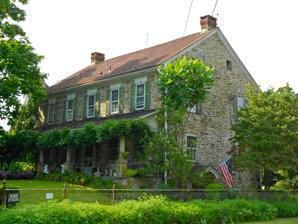
Building: Lenhart Farm
Country: United States of America
Year built: 1830
United States historic place Lenhart Farm U.S. National Register of Historic Places Show map of Pennsylvania Show map of the United States Location Jct. of U.S. 22 and PA 143, Lenhartsville, Pennsylvania Coordinates 40°34′33″N 75°53′18″W / 40.57583°N 75.88833°W / 40.57583; -75.88833 Area 0.2 acres (0.081 ha) Architectural style Georgian NRHP reference No. 78002345 Added to NRHP September 18, 1978 Lenhart Farm is a historic house and farm complex located in Lenhartsville , Berks County, Pennsylvania .  The house was built by about 1830, and is a 2 + 1 ⁄ 2 -story, five-bay, brownstone dwelling in the Georgian style. Also on the property are a stone and frame bank barn (1841), springhouse , carriage house , and a number of farm-related outbuildings. It was listed on the National Register of Historic Places in 1978. References